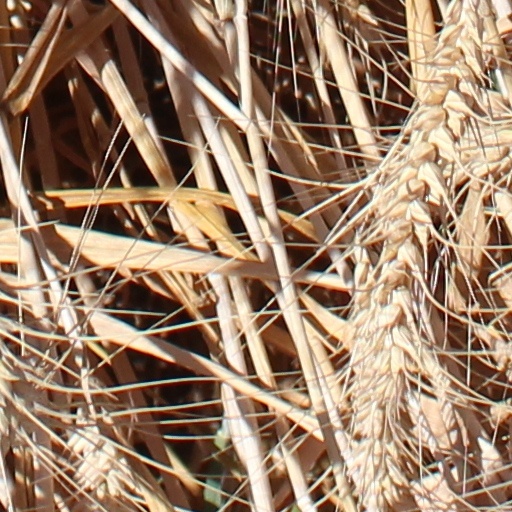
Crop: wheat